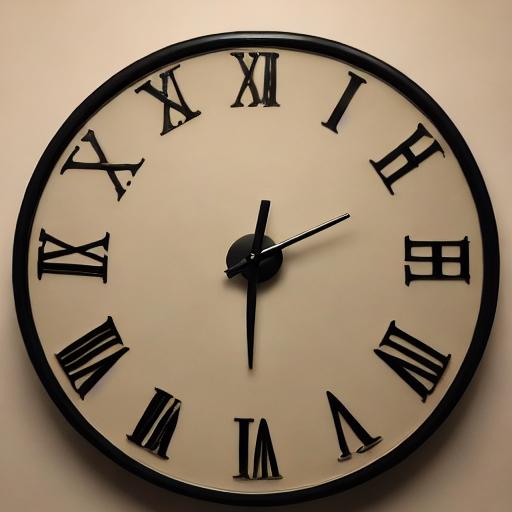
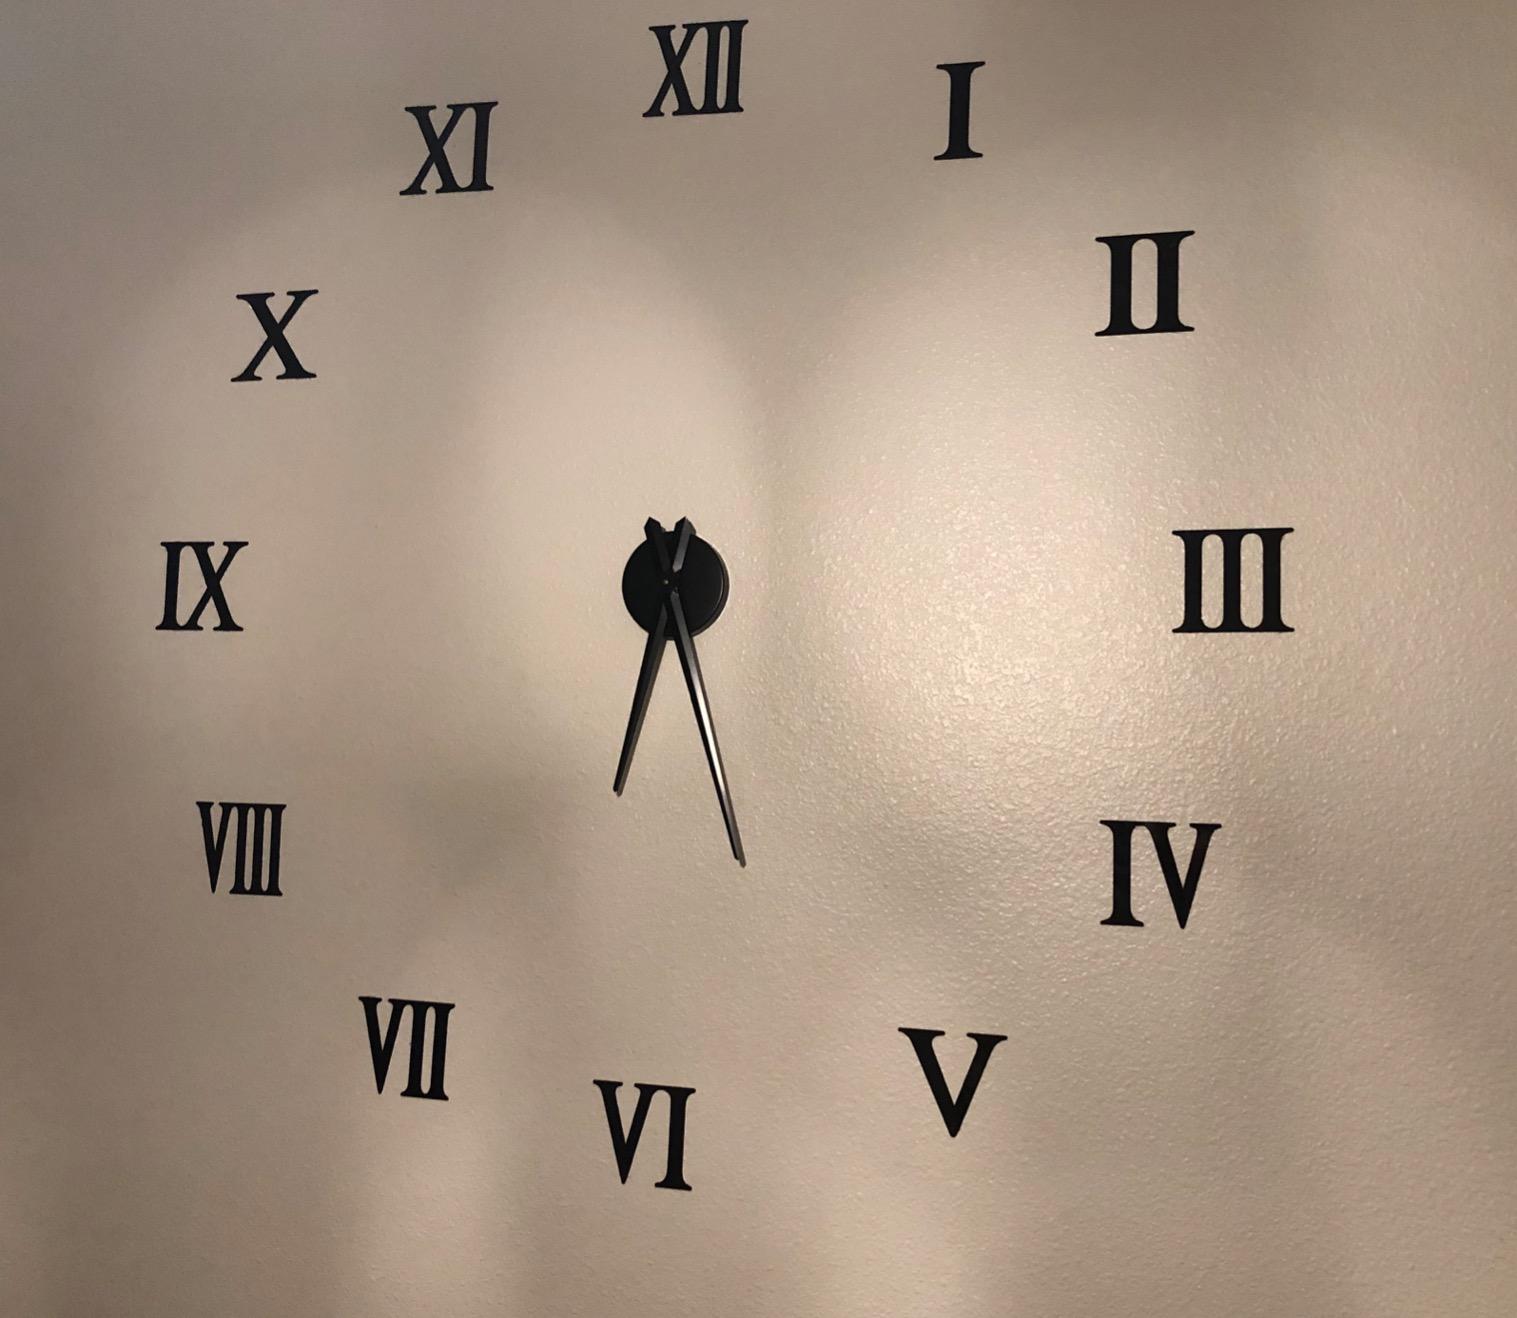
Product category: clock
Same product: no